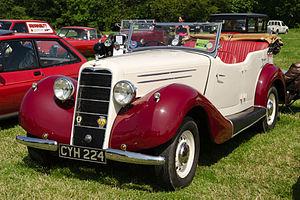
Humber était un fabricant anglais de bicyclettes, de motocyclettes et de véhicules à moteur, coté en bourse à partir de 1887. Il prend le nom de Humber & Co Limited en raison de la réputation de qualité des produits de l'un des associés de la fédération des entreprises qui avaient appartenu à Thomas Humber. Une reconstruction financière en 1899 transféra ses activités à Humber Limited. La marque disparaît en 1967. Humber était basé à Coventry dans les Midlands de l'Ouest.